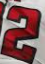
Number: 2